Babyji

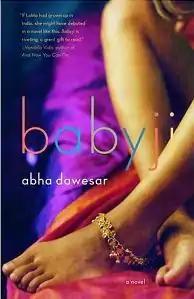

Babyji is a novel by Abha Dawesar first published in 2005. Set in 1980s Delhi, India, it recounts the coming of age and the sexual adventures and fantasies of a 16-year-old bespectacled schoolgirl, the only child of a Brahmin family. The three simultaneous "affairs" she has in the course of the novel are all secret, and all with members of her own gender: two with older women and one with a classmate.